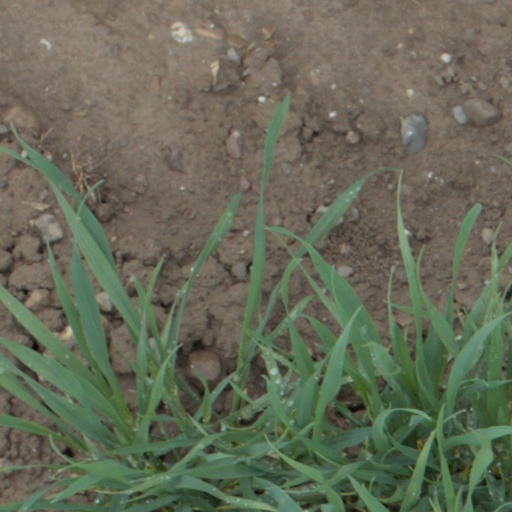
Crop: wheat